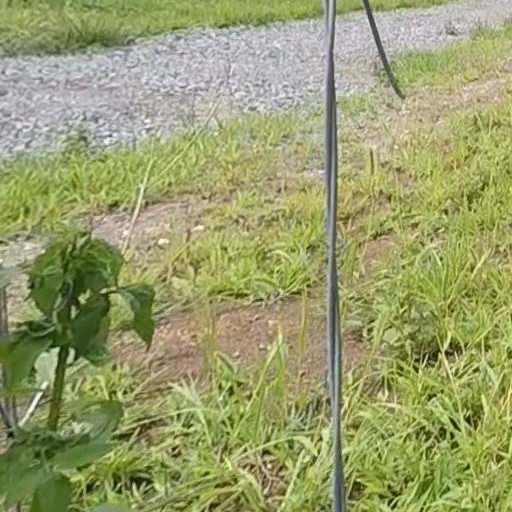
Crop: grape